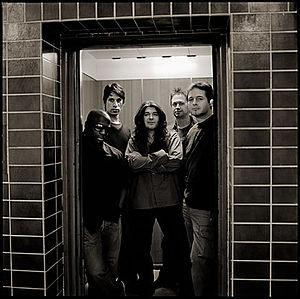
Threshold est un groupe de metal progressif britannique, originaire de Surrey, en Angleterre. Il est formé à la fin des années 1980 par Karl Groom, Jon Jeary, Richard West, Damian Wilson et Tony Grinham. Leur style se caractérise par les attributs classiques du Heavy-Metal aux sonorités épiques et volontairement pompeuses, possédant des aspects structurels propre à la complexité du rock progressif par lequel ils ont été influencés.